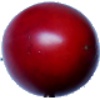
Label: tamarillo